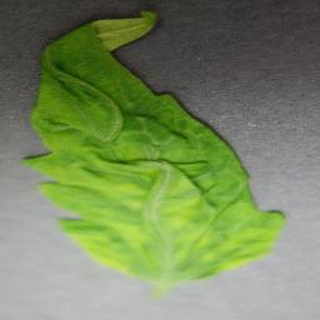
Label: tomato_yellow_leaf_curl_virus